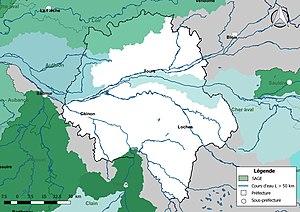
Carte des schémas d'aménagement et de gestion des eaux (SAGE) concernant le département d'Indre-et-Loire (France) au 1er janvier 2018.
Le réseau hydrographique d'Indre-et-Loire est l'ensemble des éléments naturels ou artificiels, drainant le territoire du département d'Indre-et-Loire. Il regroupe ainsi des cours d'eau ou canaux situés entièrement ou partiellement en Indre-et-Loire.